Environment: real
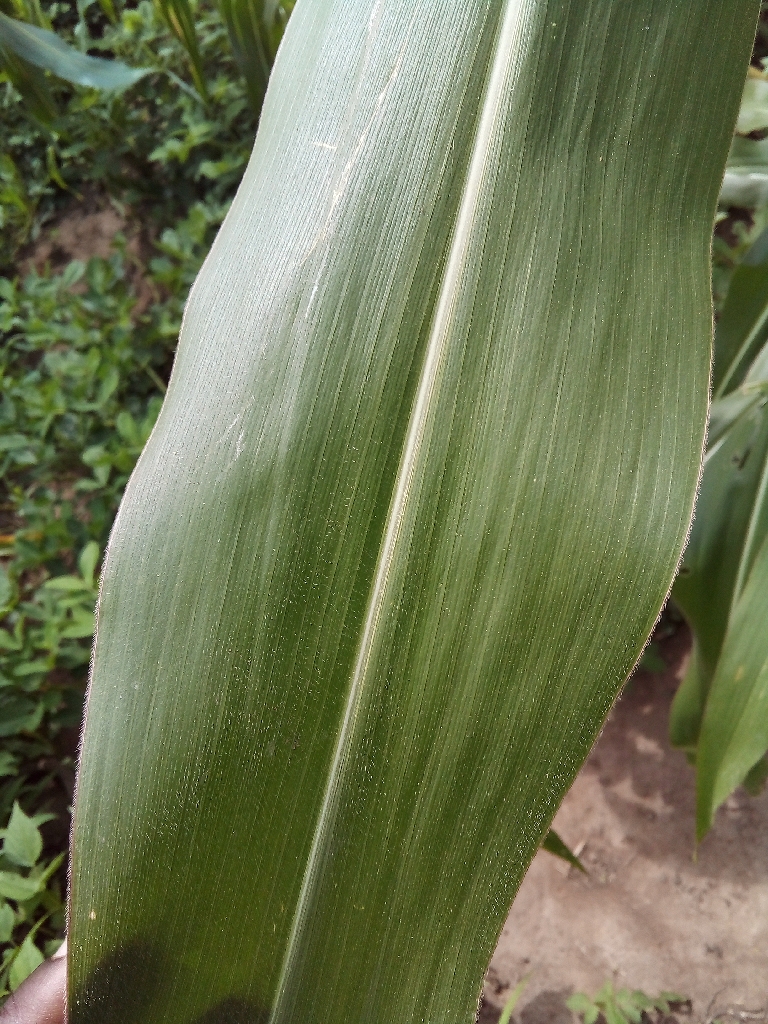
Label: healthy